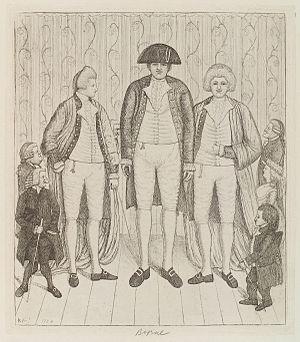
Les Aventures de Roderick Random ou Roderick Random, en anglais, The Adventures of Roderick Random, publié en 1748, est le premier roman de Tobias Smollett. Le roman n'a d'abord pas été signé, mais lorsque son succès s'est confirmé, l'auteur en a reconnu la paternité. Si Paul-Gabriel Boucé défend âprement la thèse que l'assimilation entre Smollett et ses personae de fiction, en particulier son héros, a été fort dommageable à sa réputation littéraire, il ne semble pas y avoir de doute que Roderick Random s'appuie, au moins en partie, sur l'expérience personnelle de l'auteur embarqué dans la Royal Navy comme assistant-chirurgien, en particulier lors du siège de Carthagène.